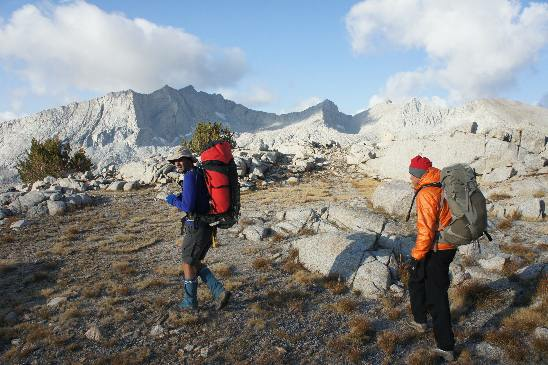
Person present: No